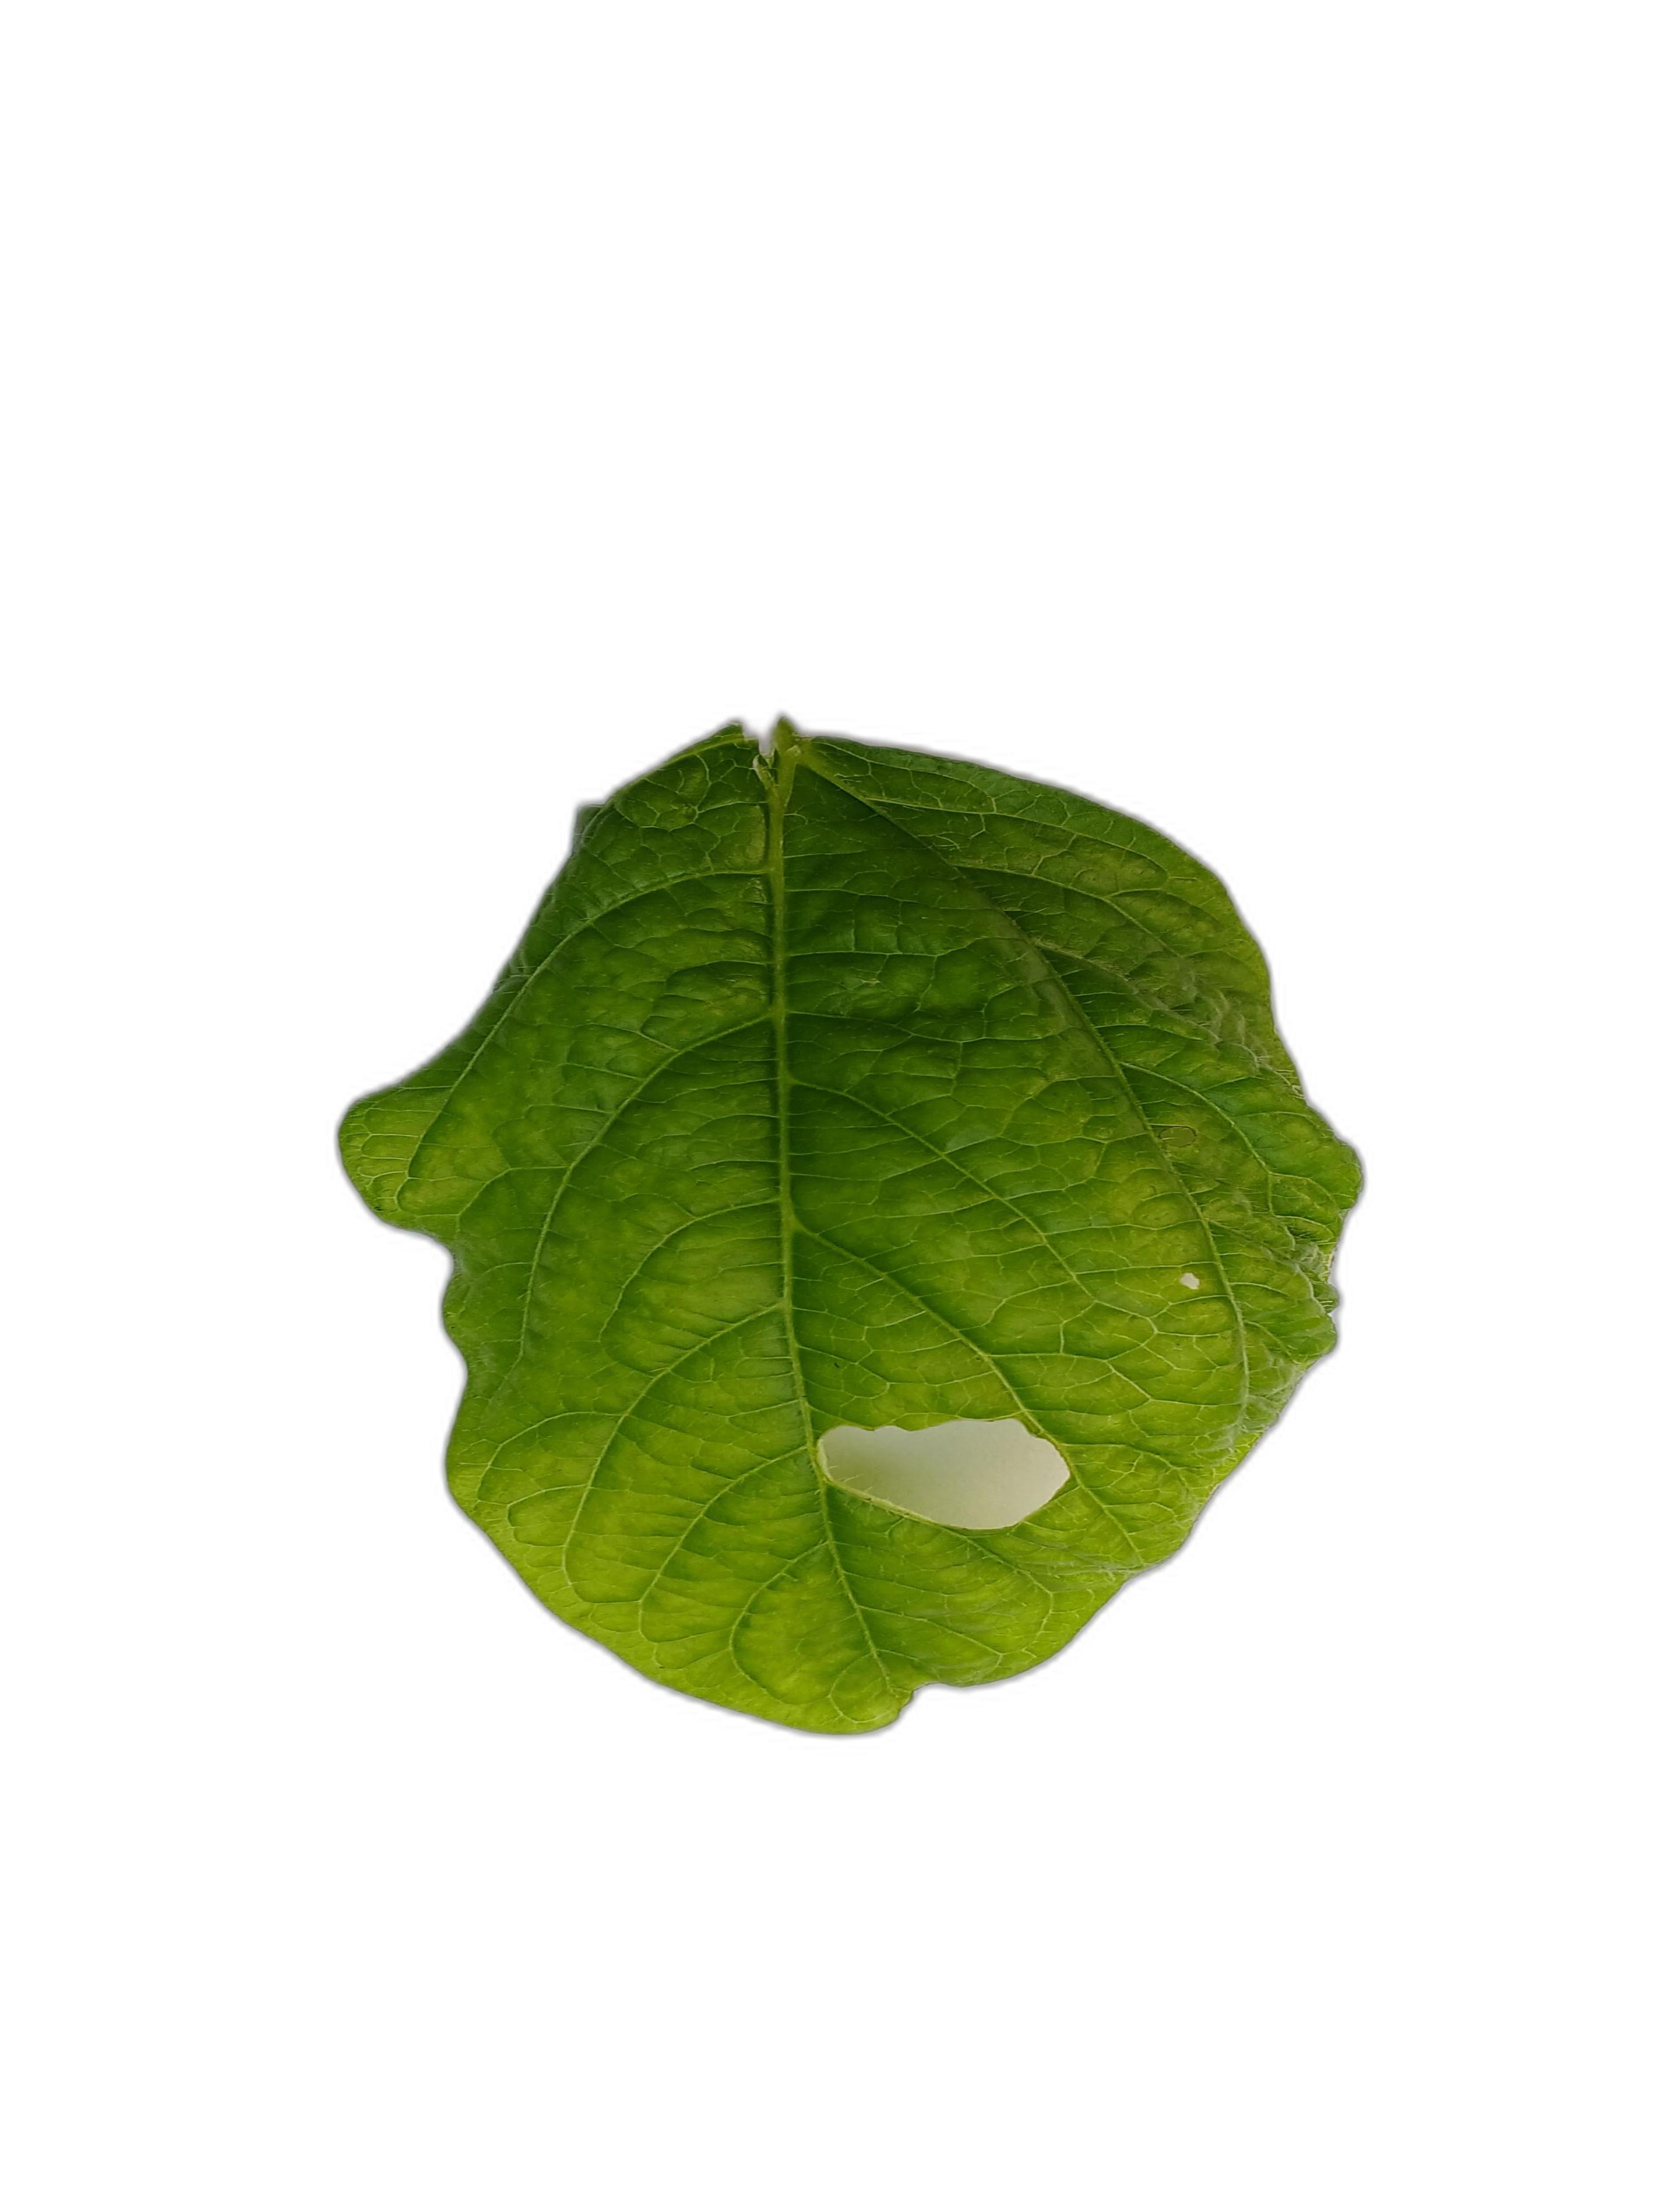
Label: Leaf Crinkle